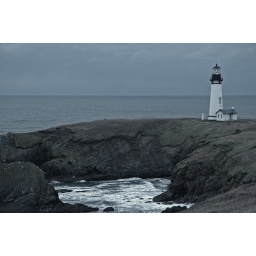
The coastal lighthouses light the way as ships get closer to land. ( Yaquina lighthouse near Newport Oregon)